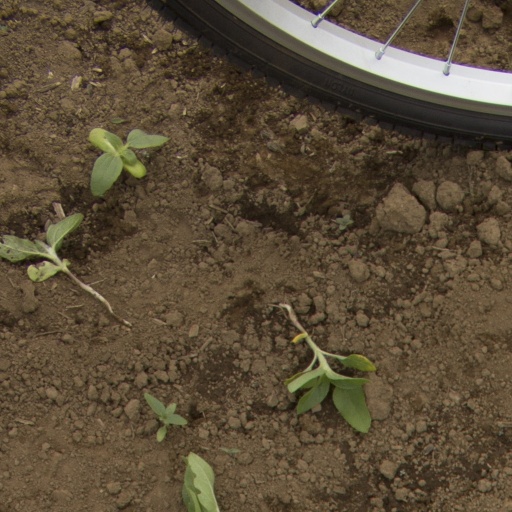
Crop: Jerusalem artichoke